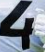
Number: 4